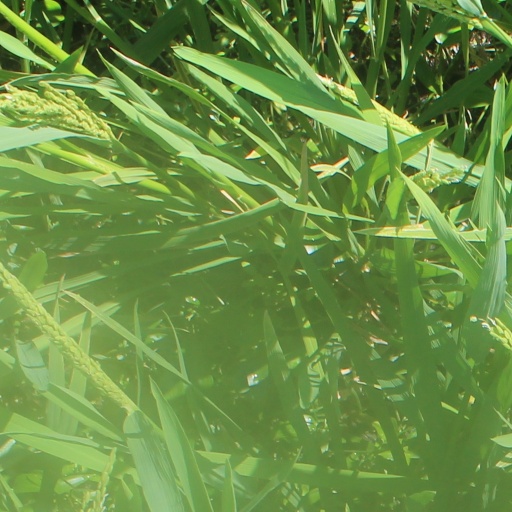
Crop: rice